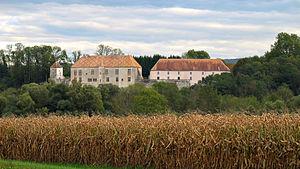
Château de La Roche (Inscrit) This building is indexed in the Base Mérimée, a database of architectural heritage maintained by the French Ministry of Culture,
Rigney est une commune française située dans le département du Doubs, en région Bourgogne-Franche-Comté, à 30 km au nord-est de Besançon.